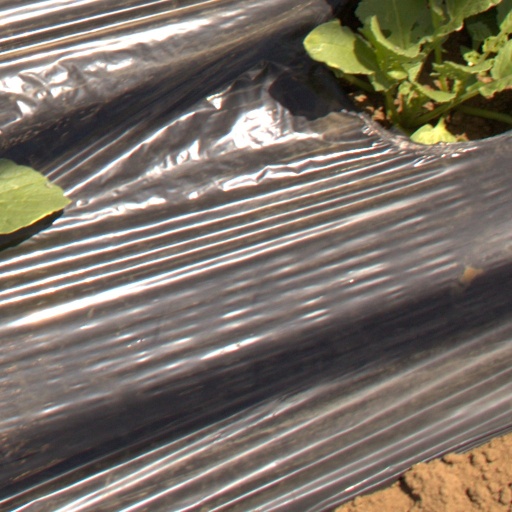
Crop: Jerusalem artichoke